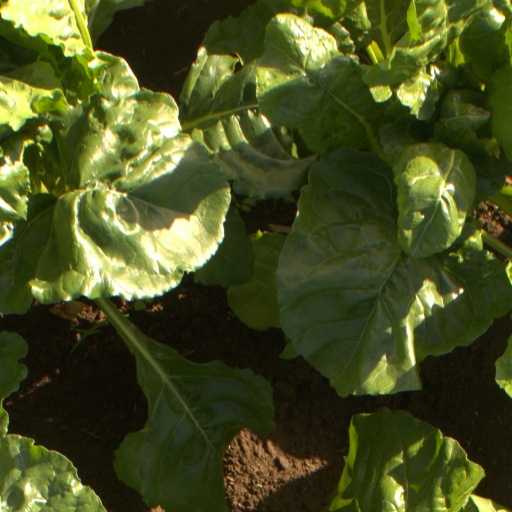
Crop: sugar beet